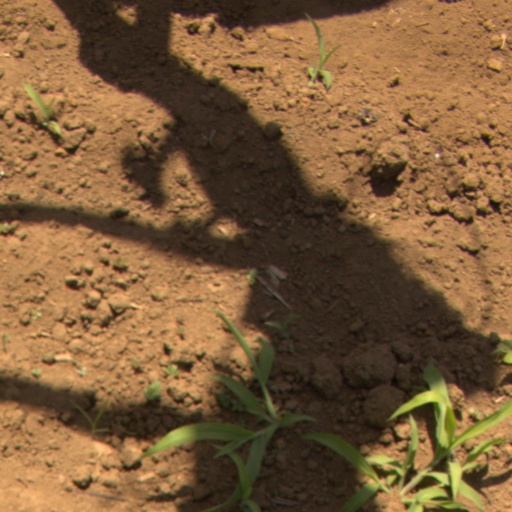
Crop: Jerusalem artichoke